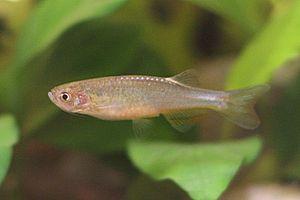
Danio est un genre de poissons de la famille des Cyprinidae. Ce sont des animaux familiers des aquarophiles. Brachydanio, autrefois proposé comme un genre séparé, voire un sous-genre, de Danio, est un synonyme invalide de Danio.